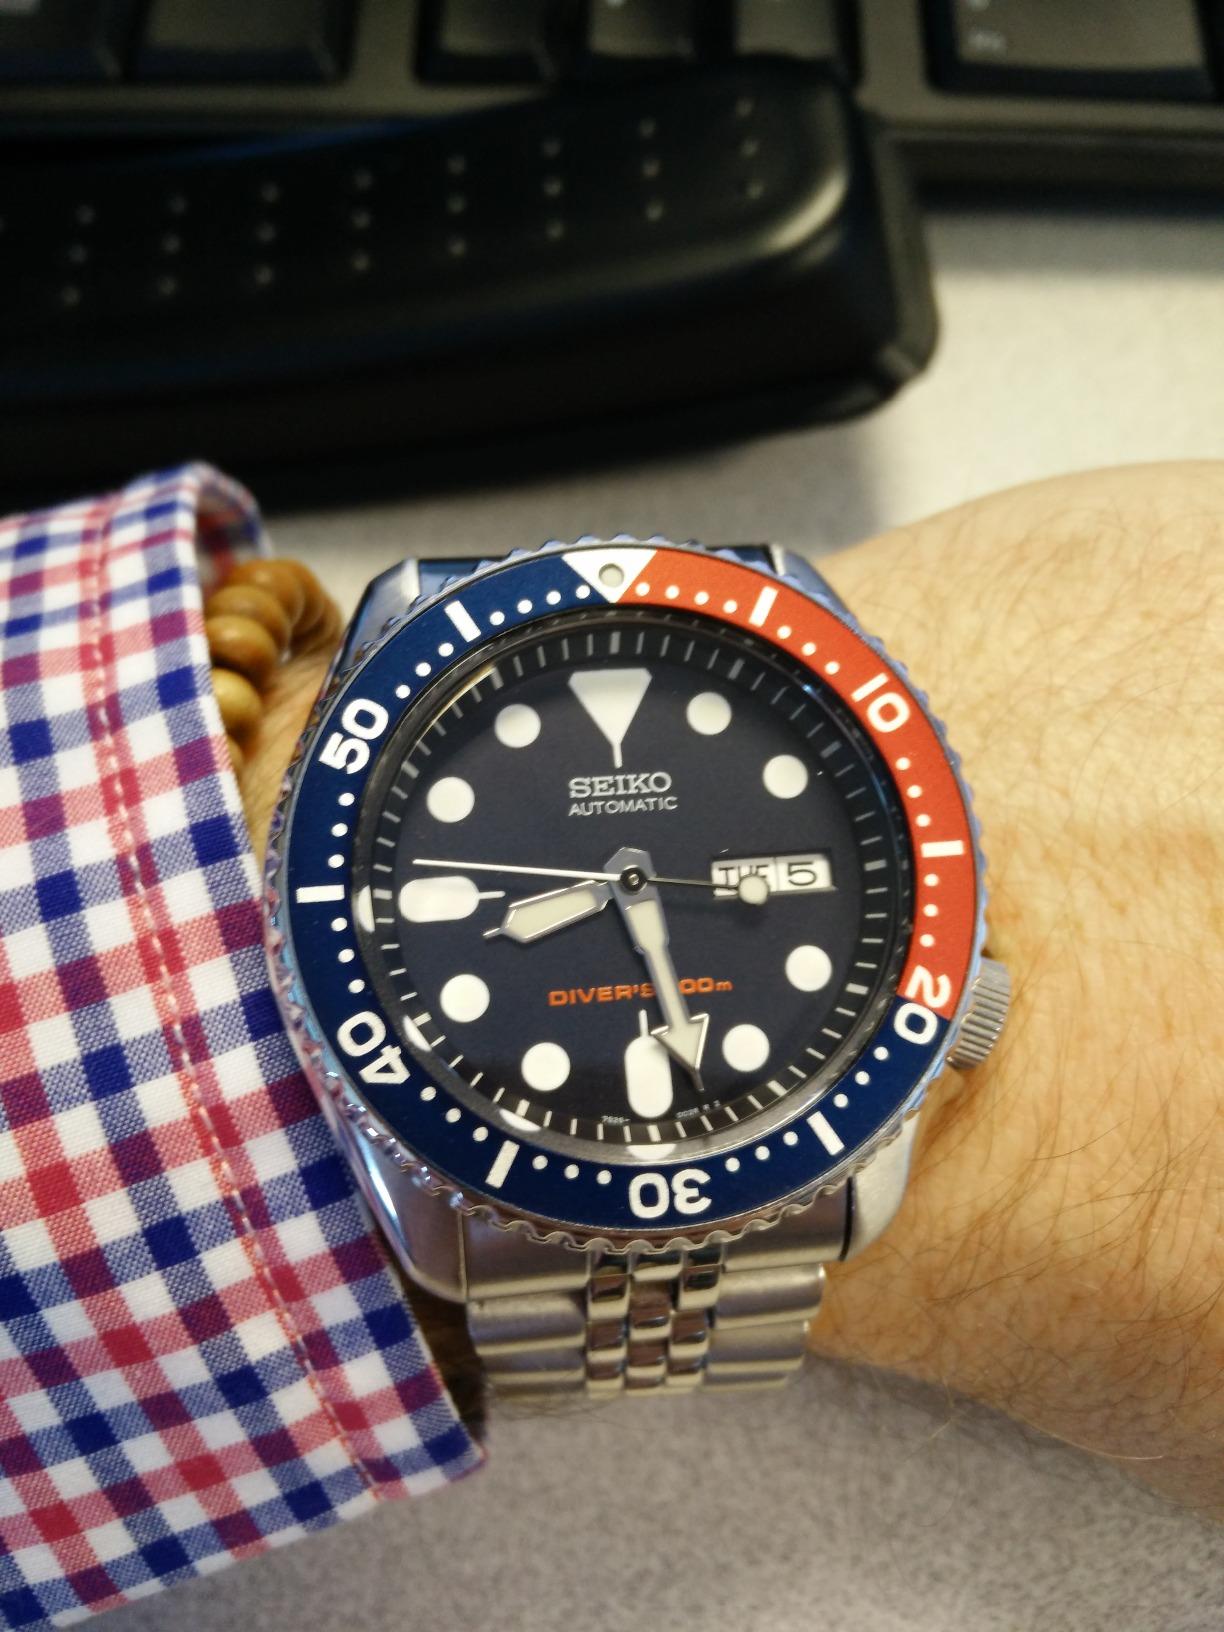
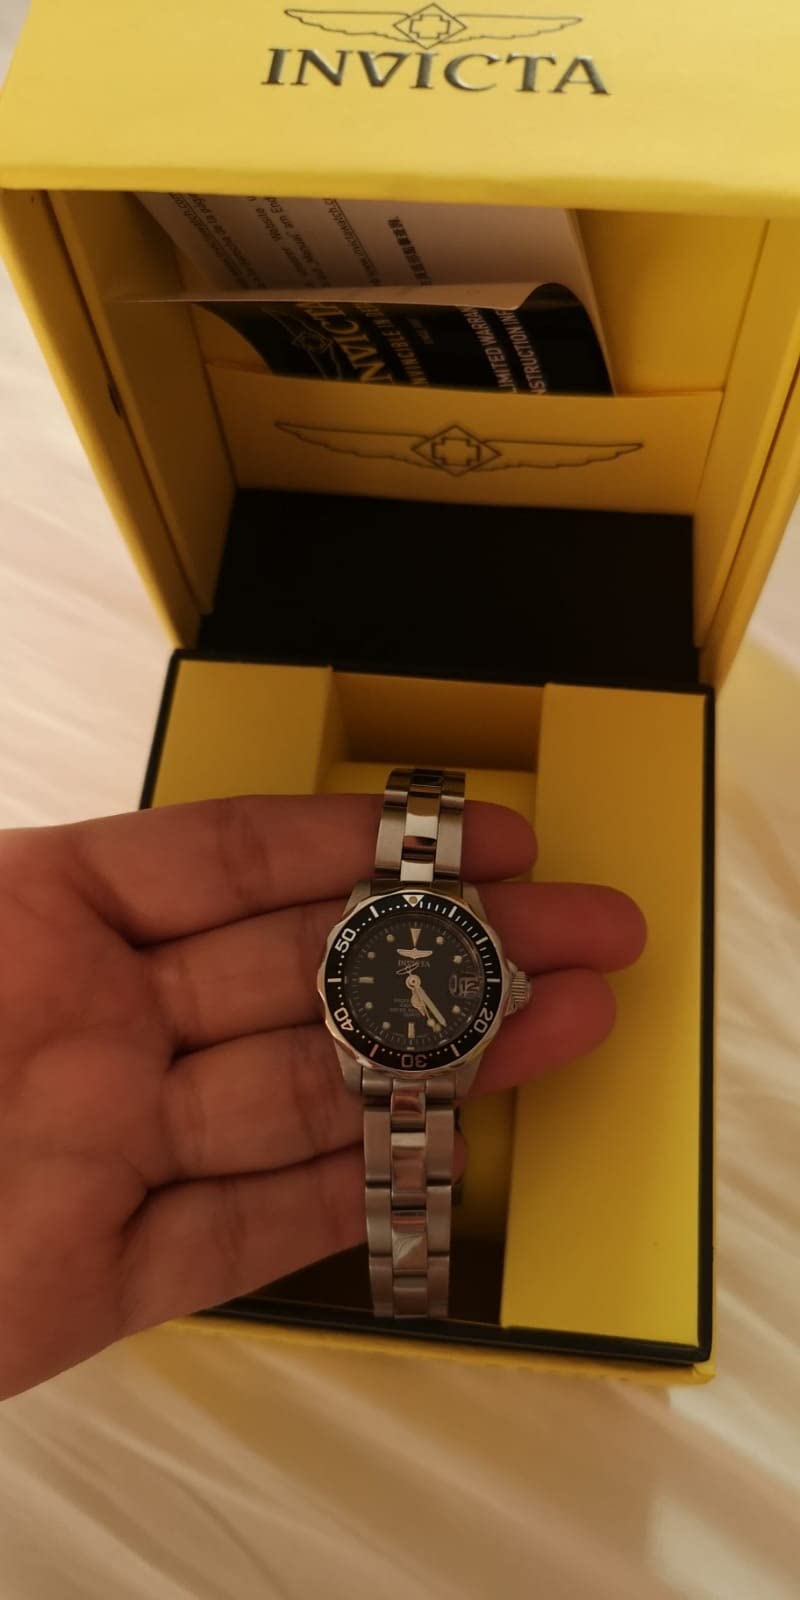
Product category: accessories_watch
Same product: no